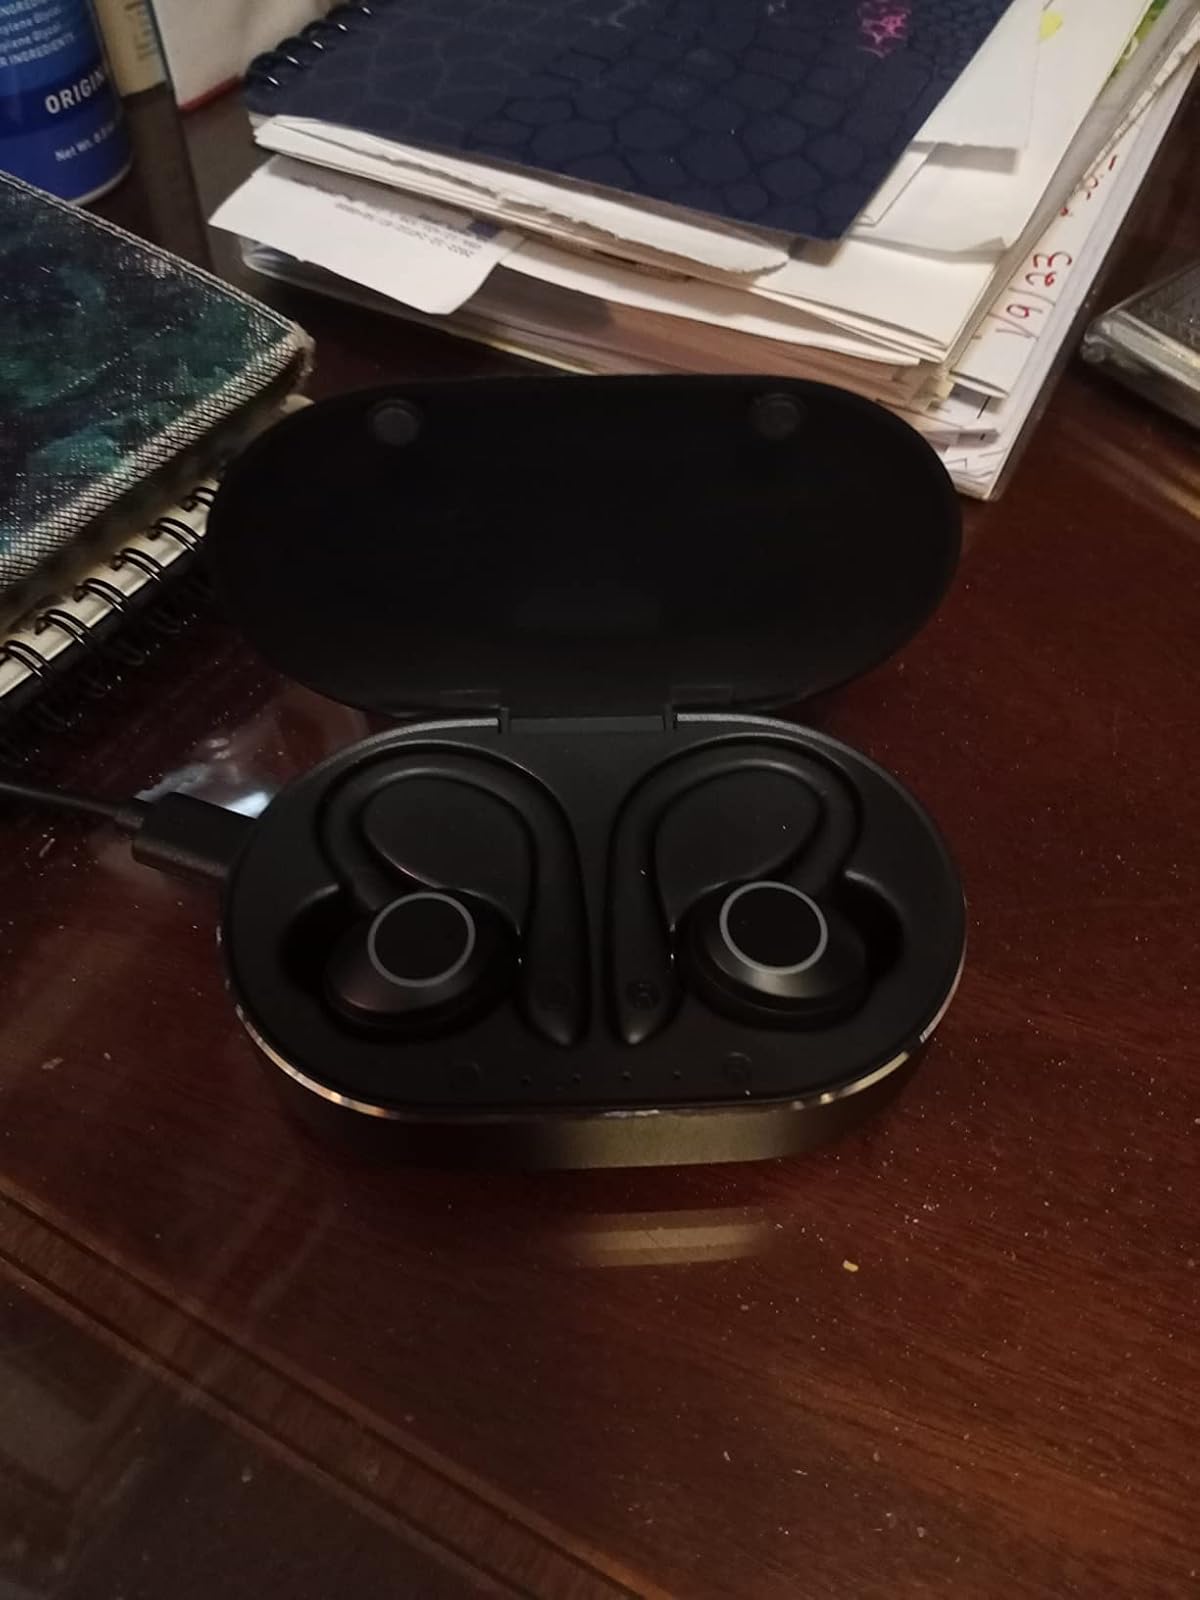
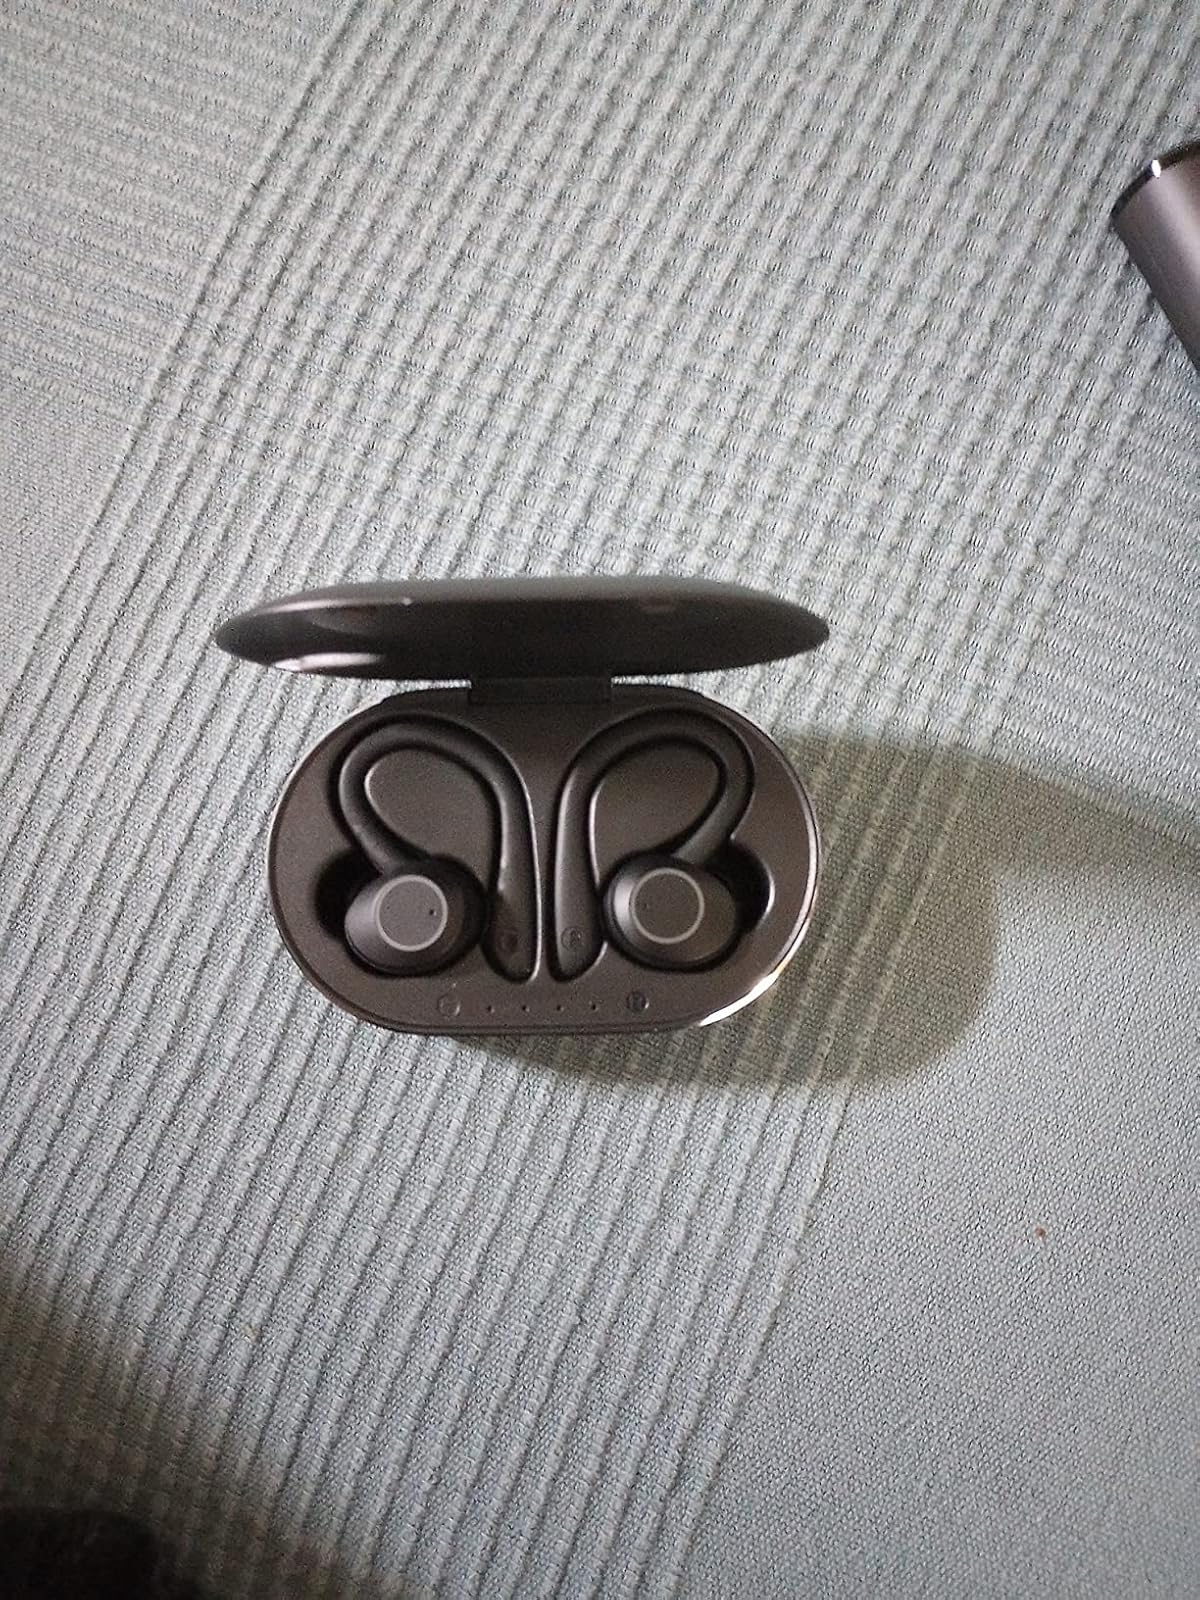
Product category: earbuds
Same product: yes